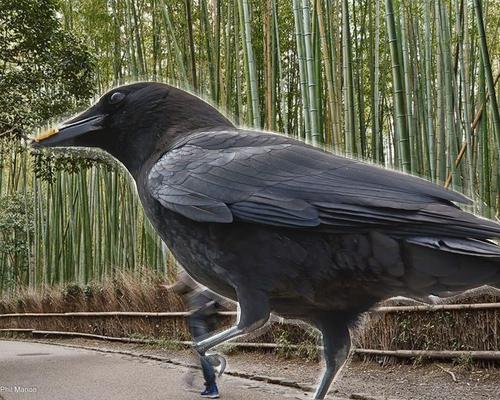
Bird species: Fish_Crow
Bird type: landbird
Background: land